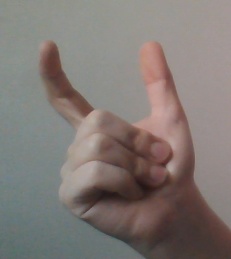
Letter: nun